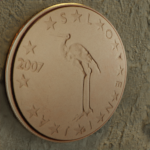
Coin value: 1cent
Country: sl
Edition: standard